Samuel Owen (artist)

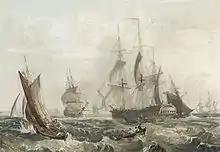
Warships in a stiff onshore breeze (pencil and watercolour)

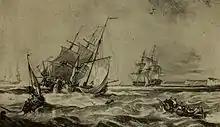
Dutch vessels (b/w illustration of the original)

Samuel Owen (1769? – 8 December 1857) was an English marine painter and illustrator.